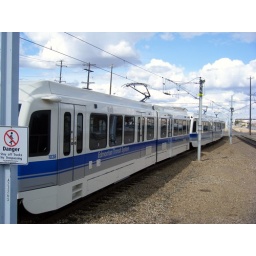
A 3 car train of modern cars, led by car No. 1038.